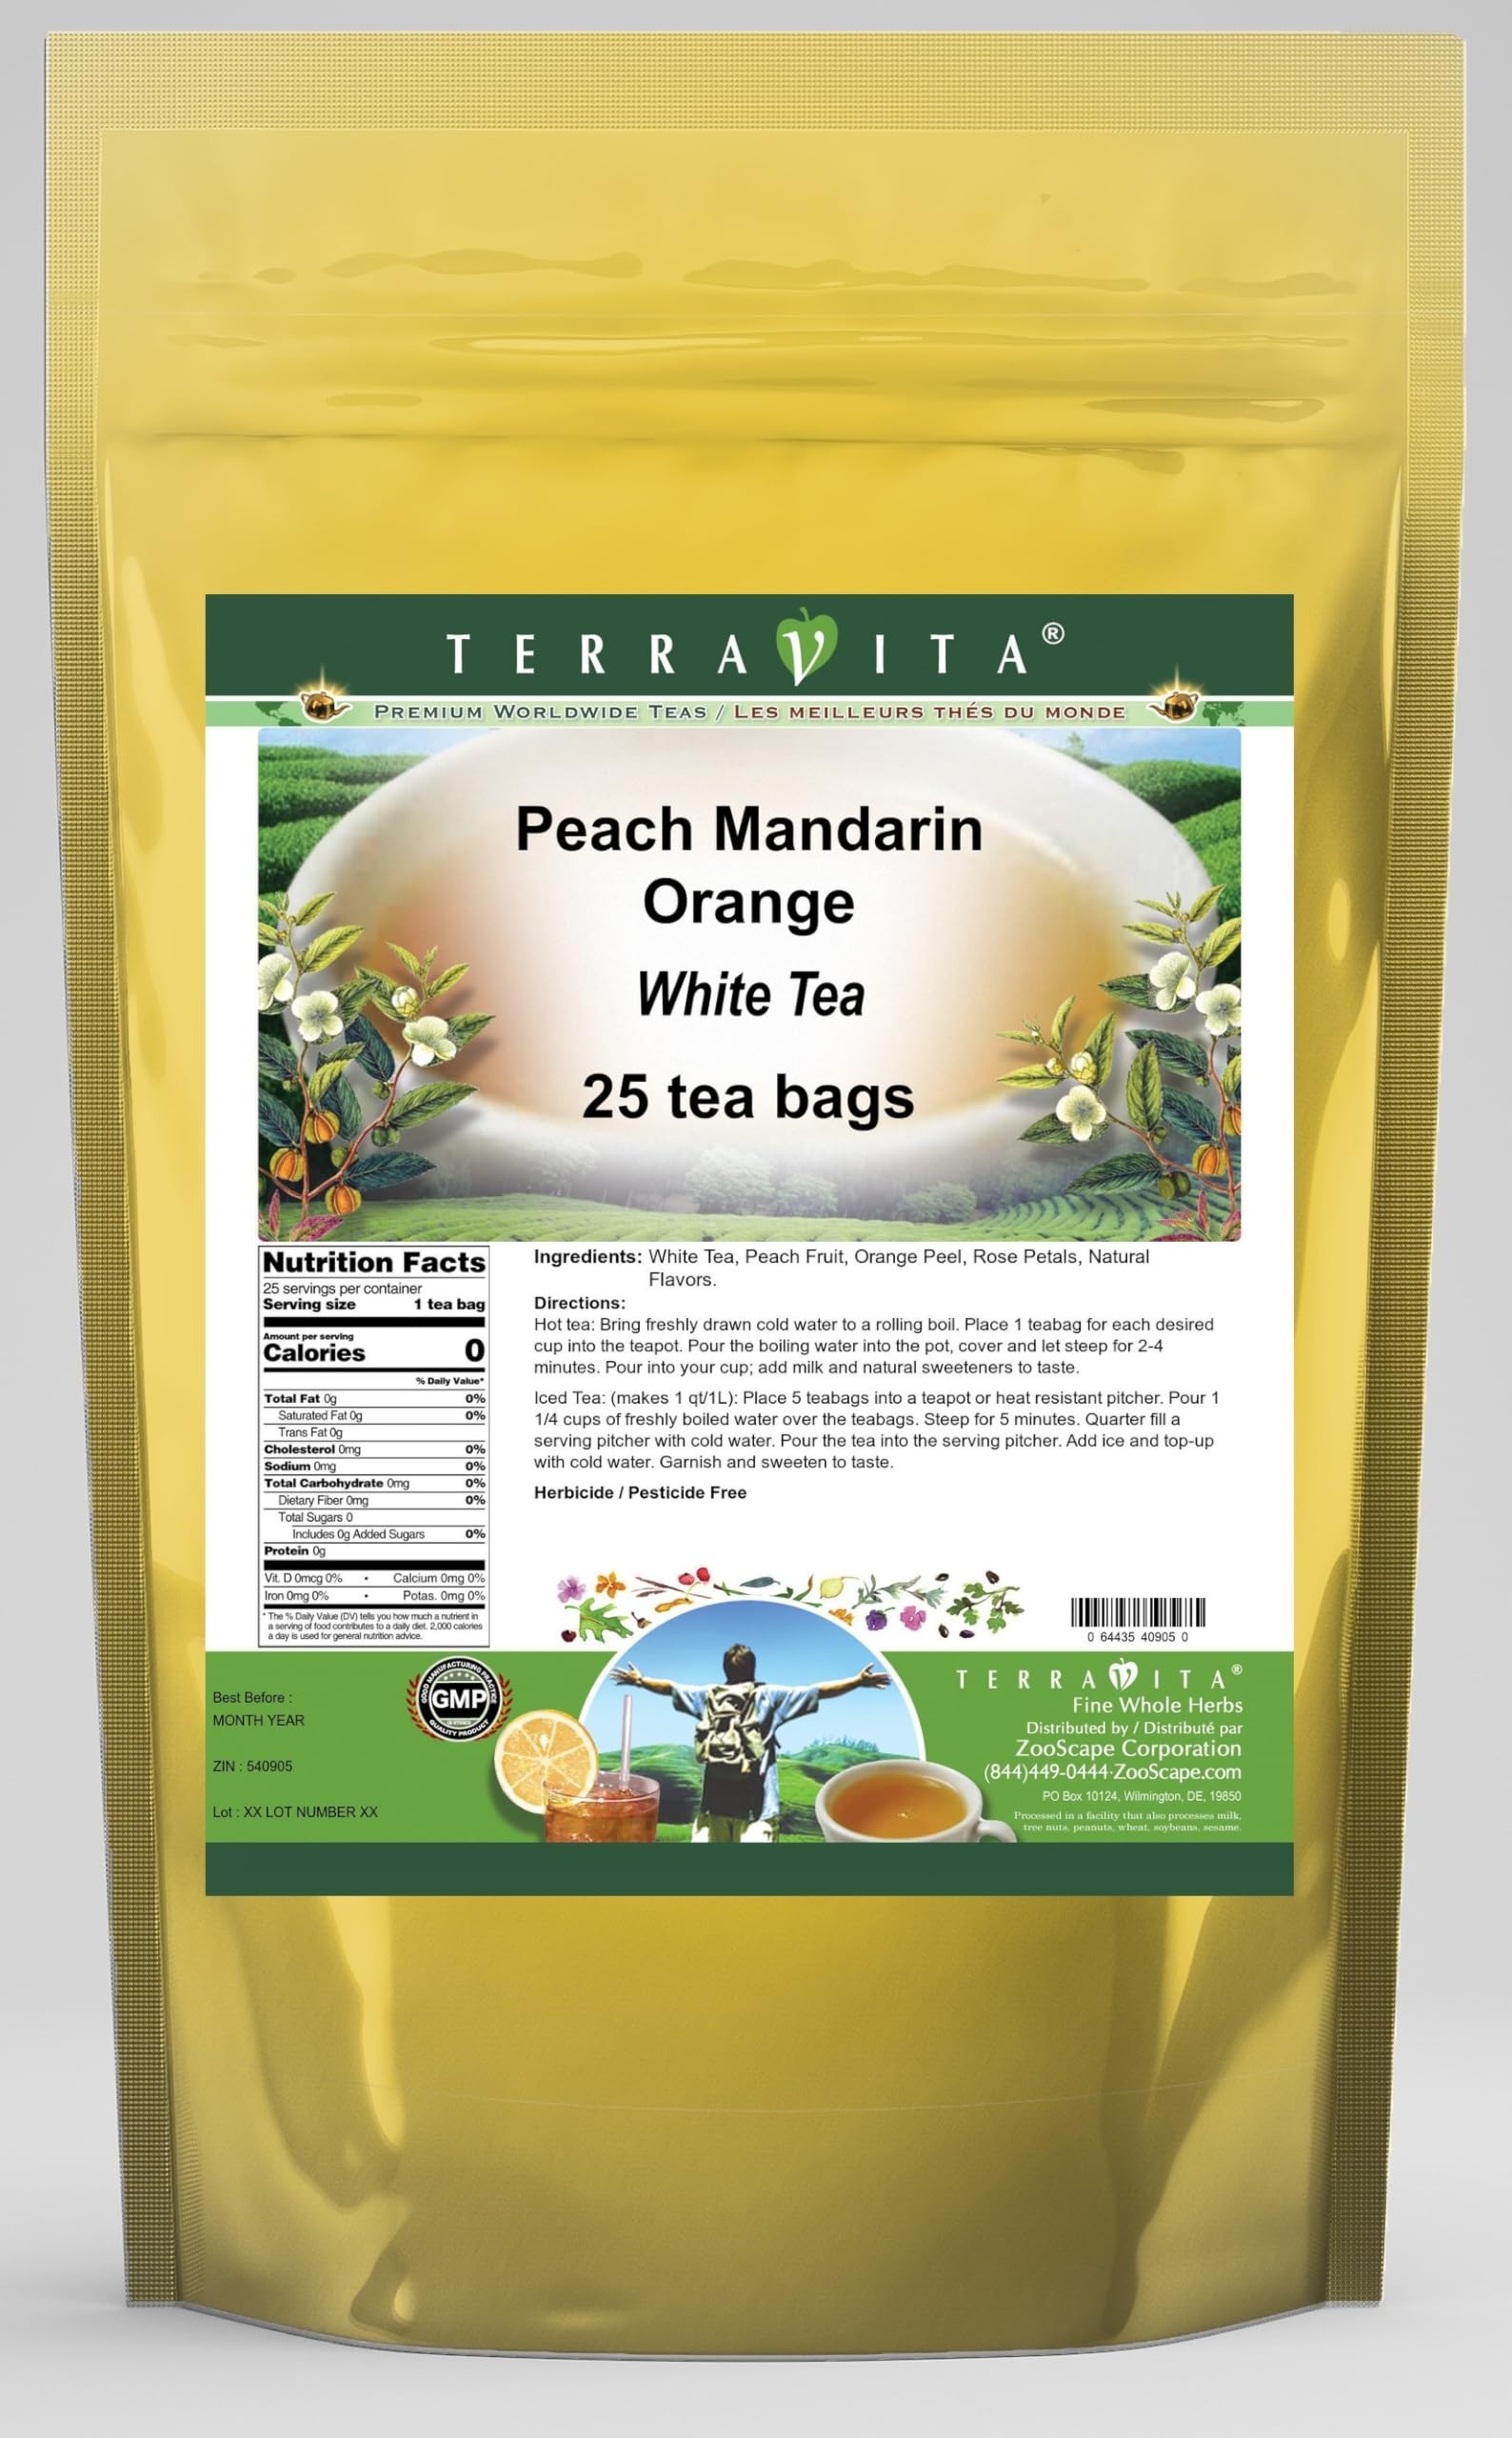
Item Name: Peach Mandarin Orange White Tea (25 tea bags, ZIN: 540905) - 3 Pack
Bullet Point 1: Our Peach Mandarin Orange White Tea is a mouth-watering flavored White tea with Peach Fruit, Orange Peel and Rose Petals that you can enjoy all year round! The aroma and Peach Mandarin Orange flavor is a delight! - Ingredients: White tea, Peach Fruit, Orange Peel, Rose Petals and Natural Peach Mandarin Orange Flavor.
Bullet Point 2: No fillers.
Bullet Point 3: Manufacturer: TerraVita
Bullet Point 4: Size: 25 tea bags
Bullet Point 5: White Tea Bags - Packed in a convenient upright pouch!
Product Description: Our Peach Mandarin Orange White Tea is a mouth-watering flavored White tea with Peach Fruit, Orange Peel and Rose Petals that you can enjoy all year round! The aroma and Peach Mandarin Orange flavor is a delight! - Ingredients: White tea, Peach Fruit, Orange Peel, Rose Petals and Natural Peach Mandarin Orange Flavor. - Hot tea brewing method: Bring freshly drawn cold water to a rolling boil. Place 1 teabag for each desired cup into the teapot. Pour the boiling water into the pot, cover and let steep for 2-4 minutes. Pour into your cup; add milk and natural sweeteners to taste. - Iced tea brewing method: (to make 1 liter/quart): Place 5 teabags into a teapot or heat resistant pitcher. Pour 1 1/4 cups of freshly boiled water over the teabags. Steep for 5 minutes. Quarter fill a serving pitcher with cold water. Pour the tea into the serving pitcher. Add ice and top-up with cold water. Garnish and sweeten to taste. - TerraVita is an exclusive line of premium-quality, natural source products that use only the finest, purest and most potent ingredients found around the world. TerraVita is hallmarked by the highest possible standards of purity, potency, stability and freshness. All of our products are prepared with the highest elements of quality control, from raw materials through the entire manufacturing process, up to and including the moment that the bottles or bags are sealed for freshness and shipped out to you. Our highest possible standards are certified by independent laboratories and backed by our personal guarantee. - TerraVita exists to meet and ensure your family's health and wellness without the harmful effects of chemicals and health products. We strive to make all of our products affordable and reliable and are constantly searching the market to maintain our af
Value: 75.0
Unit: Count

Price: 72.8